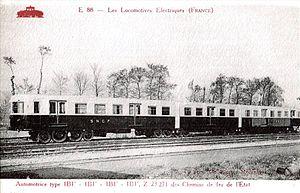
Une micheline est un autorail léger, dont les roues sont équipées de pneus spéciaux, mis au point par la société Michelin dans les années 1930.